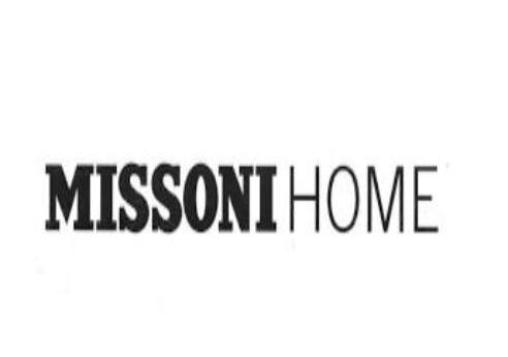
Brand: missoni
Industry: Clothes